Sholto Johnstone Douglas

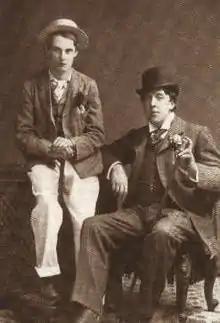
Douglas's cousin Lord Alfred Douglas and Oscar Wilde. Douglas stood surety for Wilde's bail.

Douglas was born in Edinburgh, a member of the aristocratic Queensberry family, part of the Clan Douglas. He was the son of Arthur Johnstone-Douglas DL JP of Lockerbie (1846–1923) and his wife Jane Maitland Stewart, and the grandson of Robert Johnstone Douglas of Lockerbie, himself the son of Henry Alexander Douglas, a brother of the sixth and seventh Marquesses of Queensberry. His paternal grandmother, Lady Jane Douglas (1811–1881), was herself a daughter of Charles Douglas, 6th Marquess of Queensberry, so she was her husband's first cousin. Douglas's third cousin and contemporary John Douglas, 9th Marquess of Queensberry (1844–1900) was famous for the rules of the sport of boxing. Another cousin was Lady Florence Dixie, the war correspondent and big game hunter.